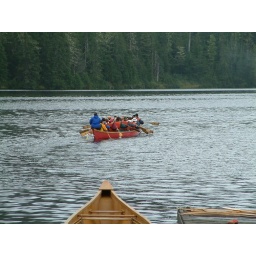
Touring a lake in a 20 person native canoe.